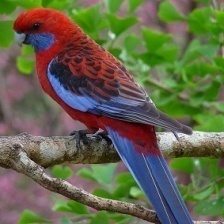
Species: EASTERN ROSELLA
Scientific name: PLATYCERCUS EXIMIUS